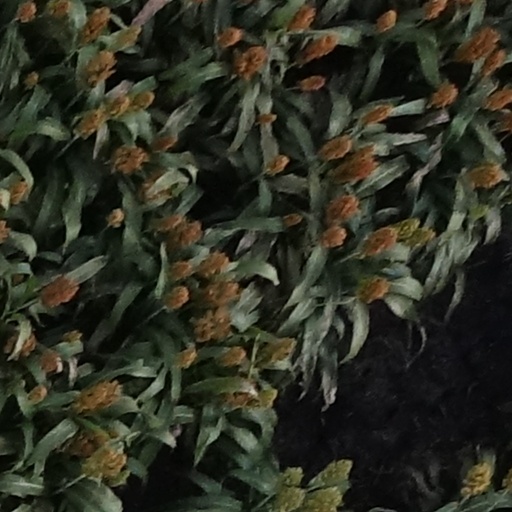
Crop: sorghum